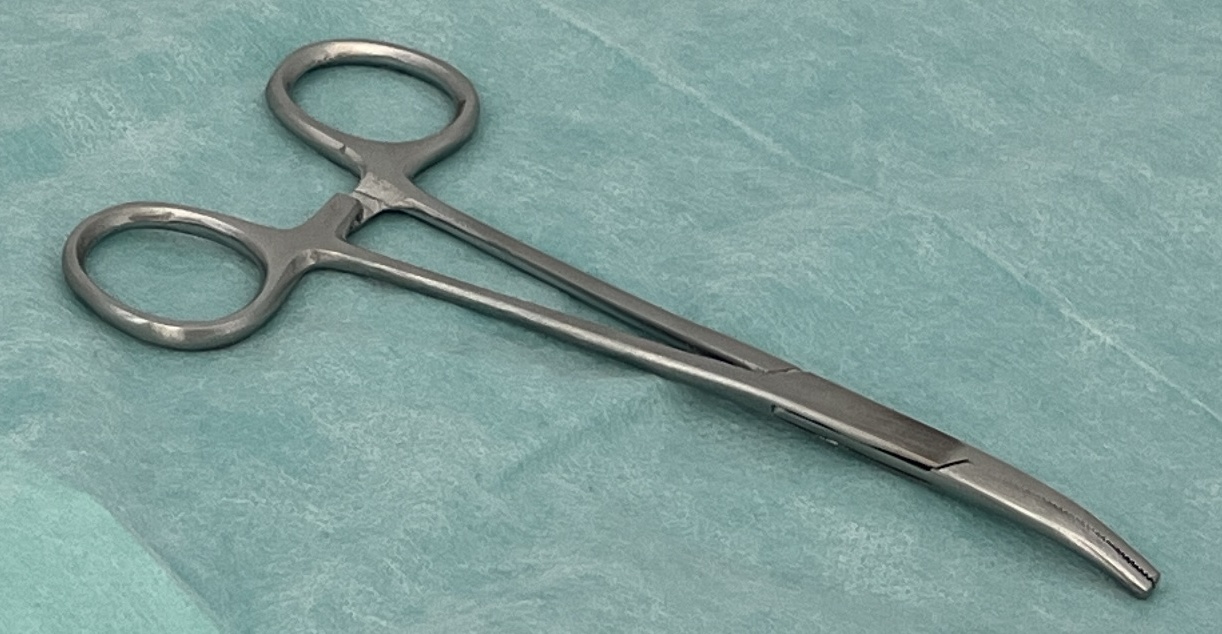
Hinged instrument state: closed